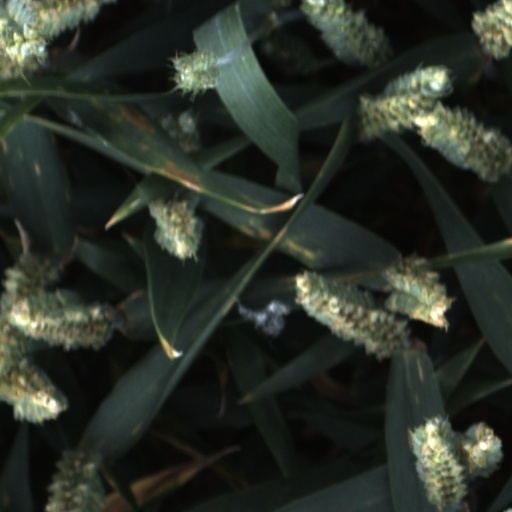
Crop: wheat